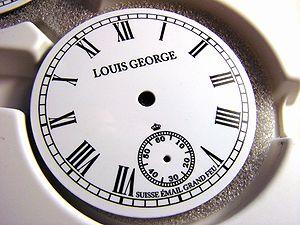
Cadran véritable d'émail du grand feu de LOUIS GEORGE.